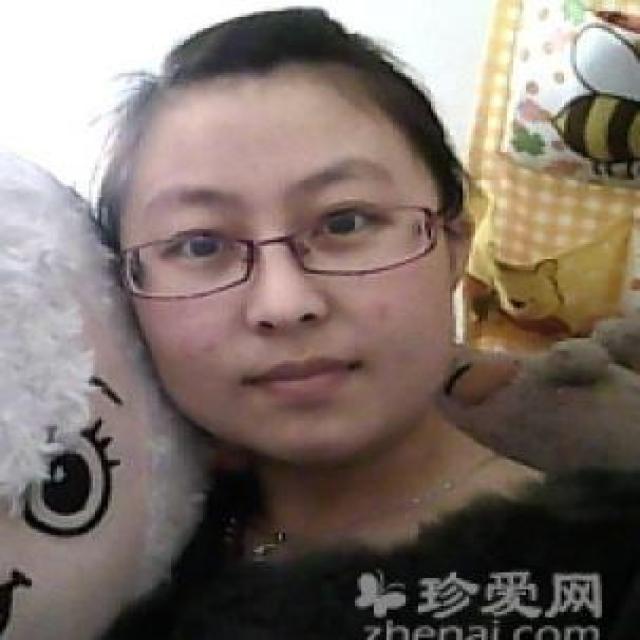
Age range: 21-44